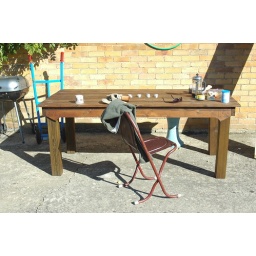
garden table made out of a recycled pergola, and some floorboards given away free by a house round the corner